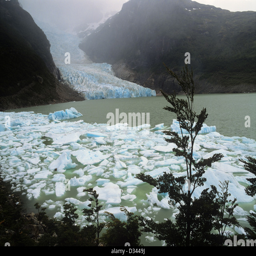
the glacier sends icebergs into a lagoon